France national rugby union team

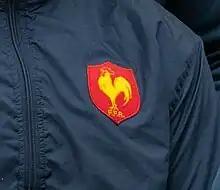
Previous Gallic rooster crest used from 1998 to 2019

The French team traditionally played in blue shirts, white shorts, and red socks, the colors of the national flag, and as such were nicknamed "Les Tricolores" (French for "The Tricoloured" or "The Red, White and Blues"). Due to the mostly blue strip the French team currently wears, the team is now often referred to as "Les Bleus" (French for "The Blues"), like many other French sporting teams. When this strip clashes with that of their opponents, such as in games against Scotland and Italy, French players wear white. New strips were developed for the 2007 World Cup, one of which is a darker blue. In June 2011 they relaunched another kit which they wear blue shirt with a black and navy gradation, blue shorts and blue socks for their home kit and they wear white shirt, white shorts and white socks for their away kit.